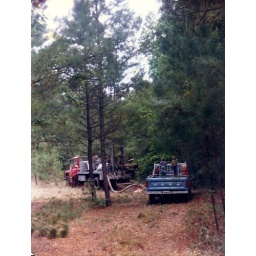
Were digging a hole in Palistine texas amd the boys are watching from the truck